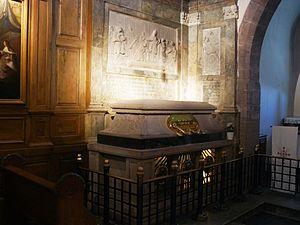
L'Abbaye de Hohenbourg encore appelée Couvent du mont Sainte-Odile fut fondée en 680 par sainte Odile. Elle connut un essor exceptionnel au cours de la moitié du XIIᵉ siècle avec l'arrivée en 1150 de l'abbesse Relinde. C'est elle qui introduit dans la communauté la règle de saint Augustin.